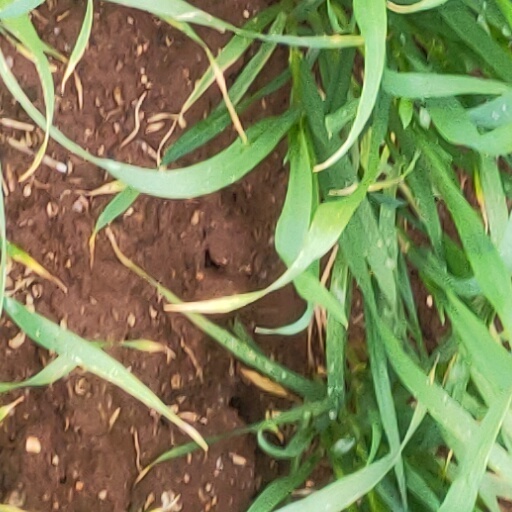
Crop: wheat